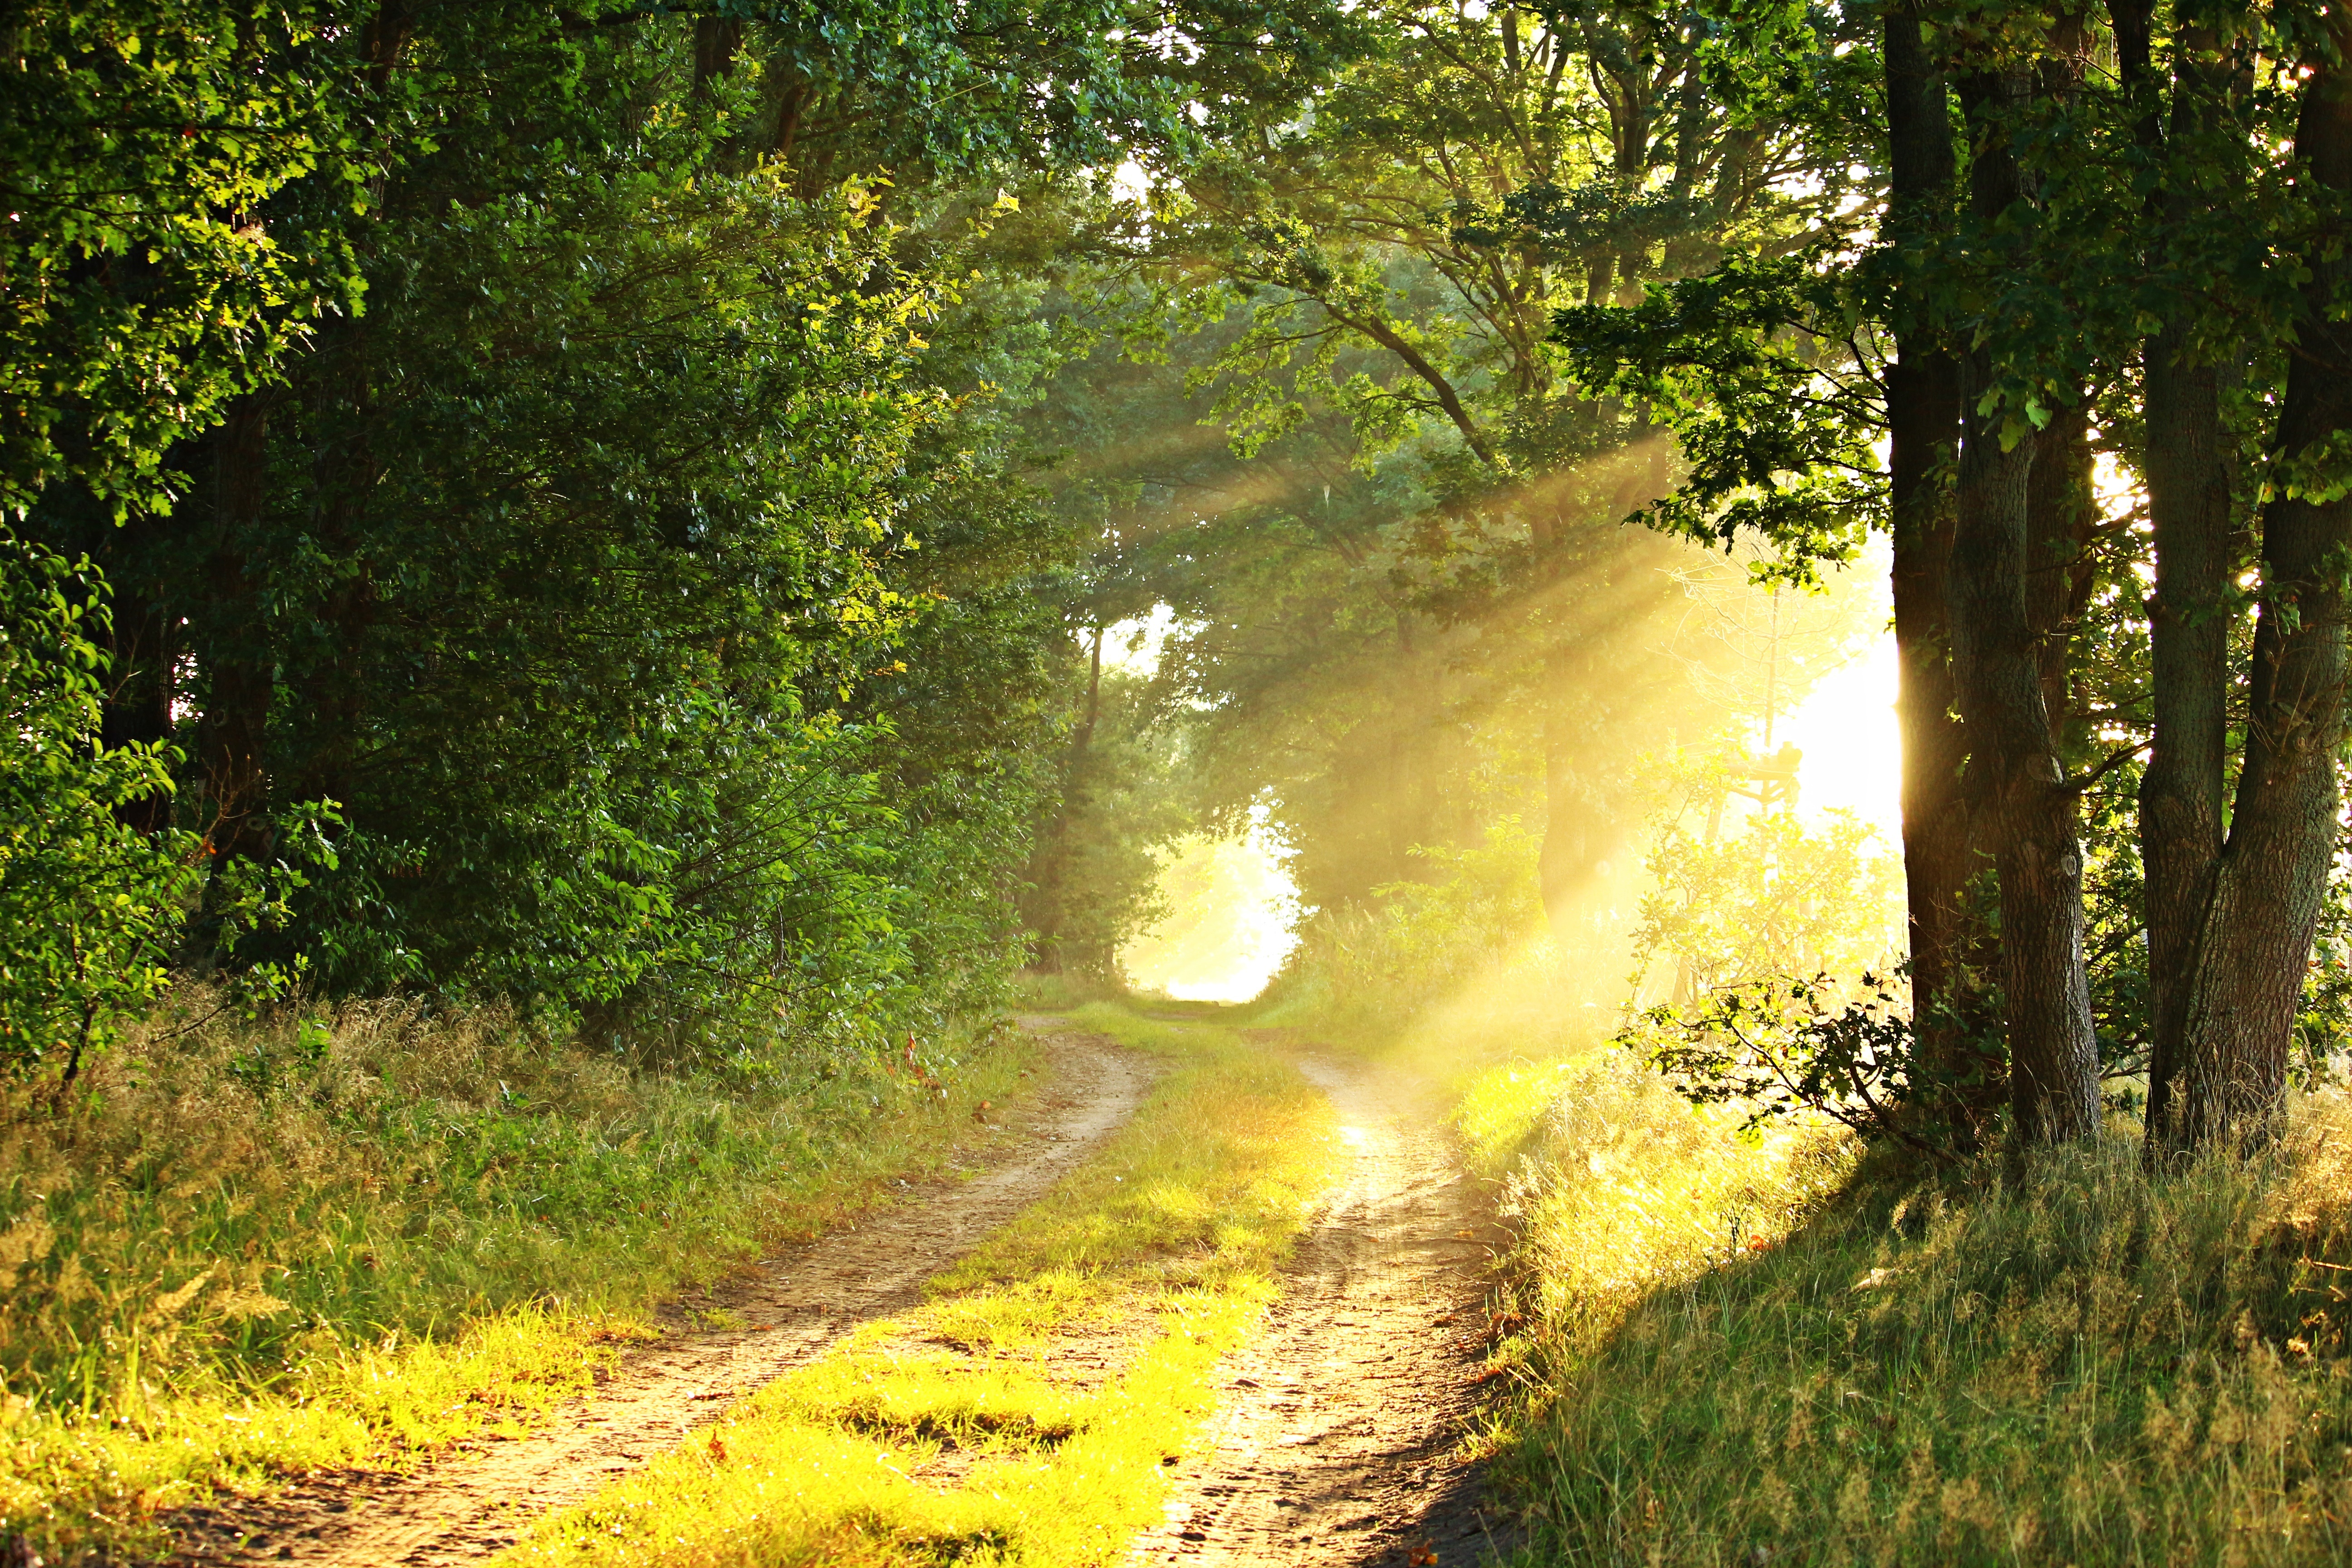
landscape, tree, nature, forest, light, sun, fog, sunrise, trail, meadow, sunlight, morning, leaf, river, foggy, stream, rural, autumn, season, waterway, trees, skies, woodland, habitat, mood, ecosystem, sunbeam, morgenstimmung, back light, morning mist, rural area, natural environment, atmospheric phenomenon